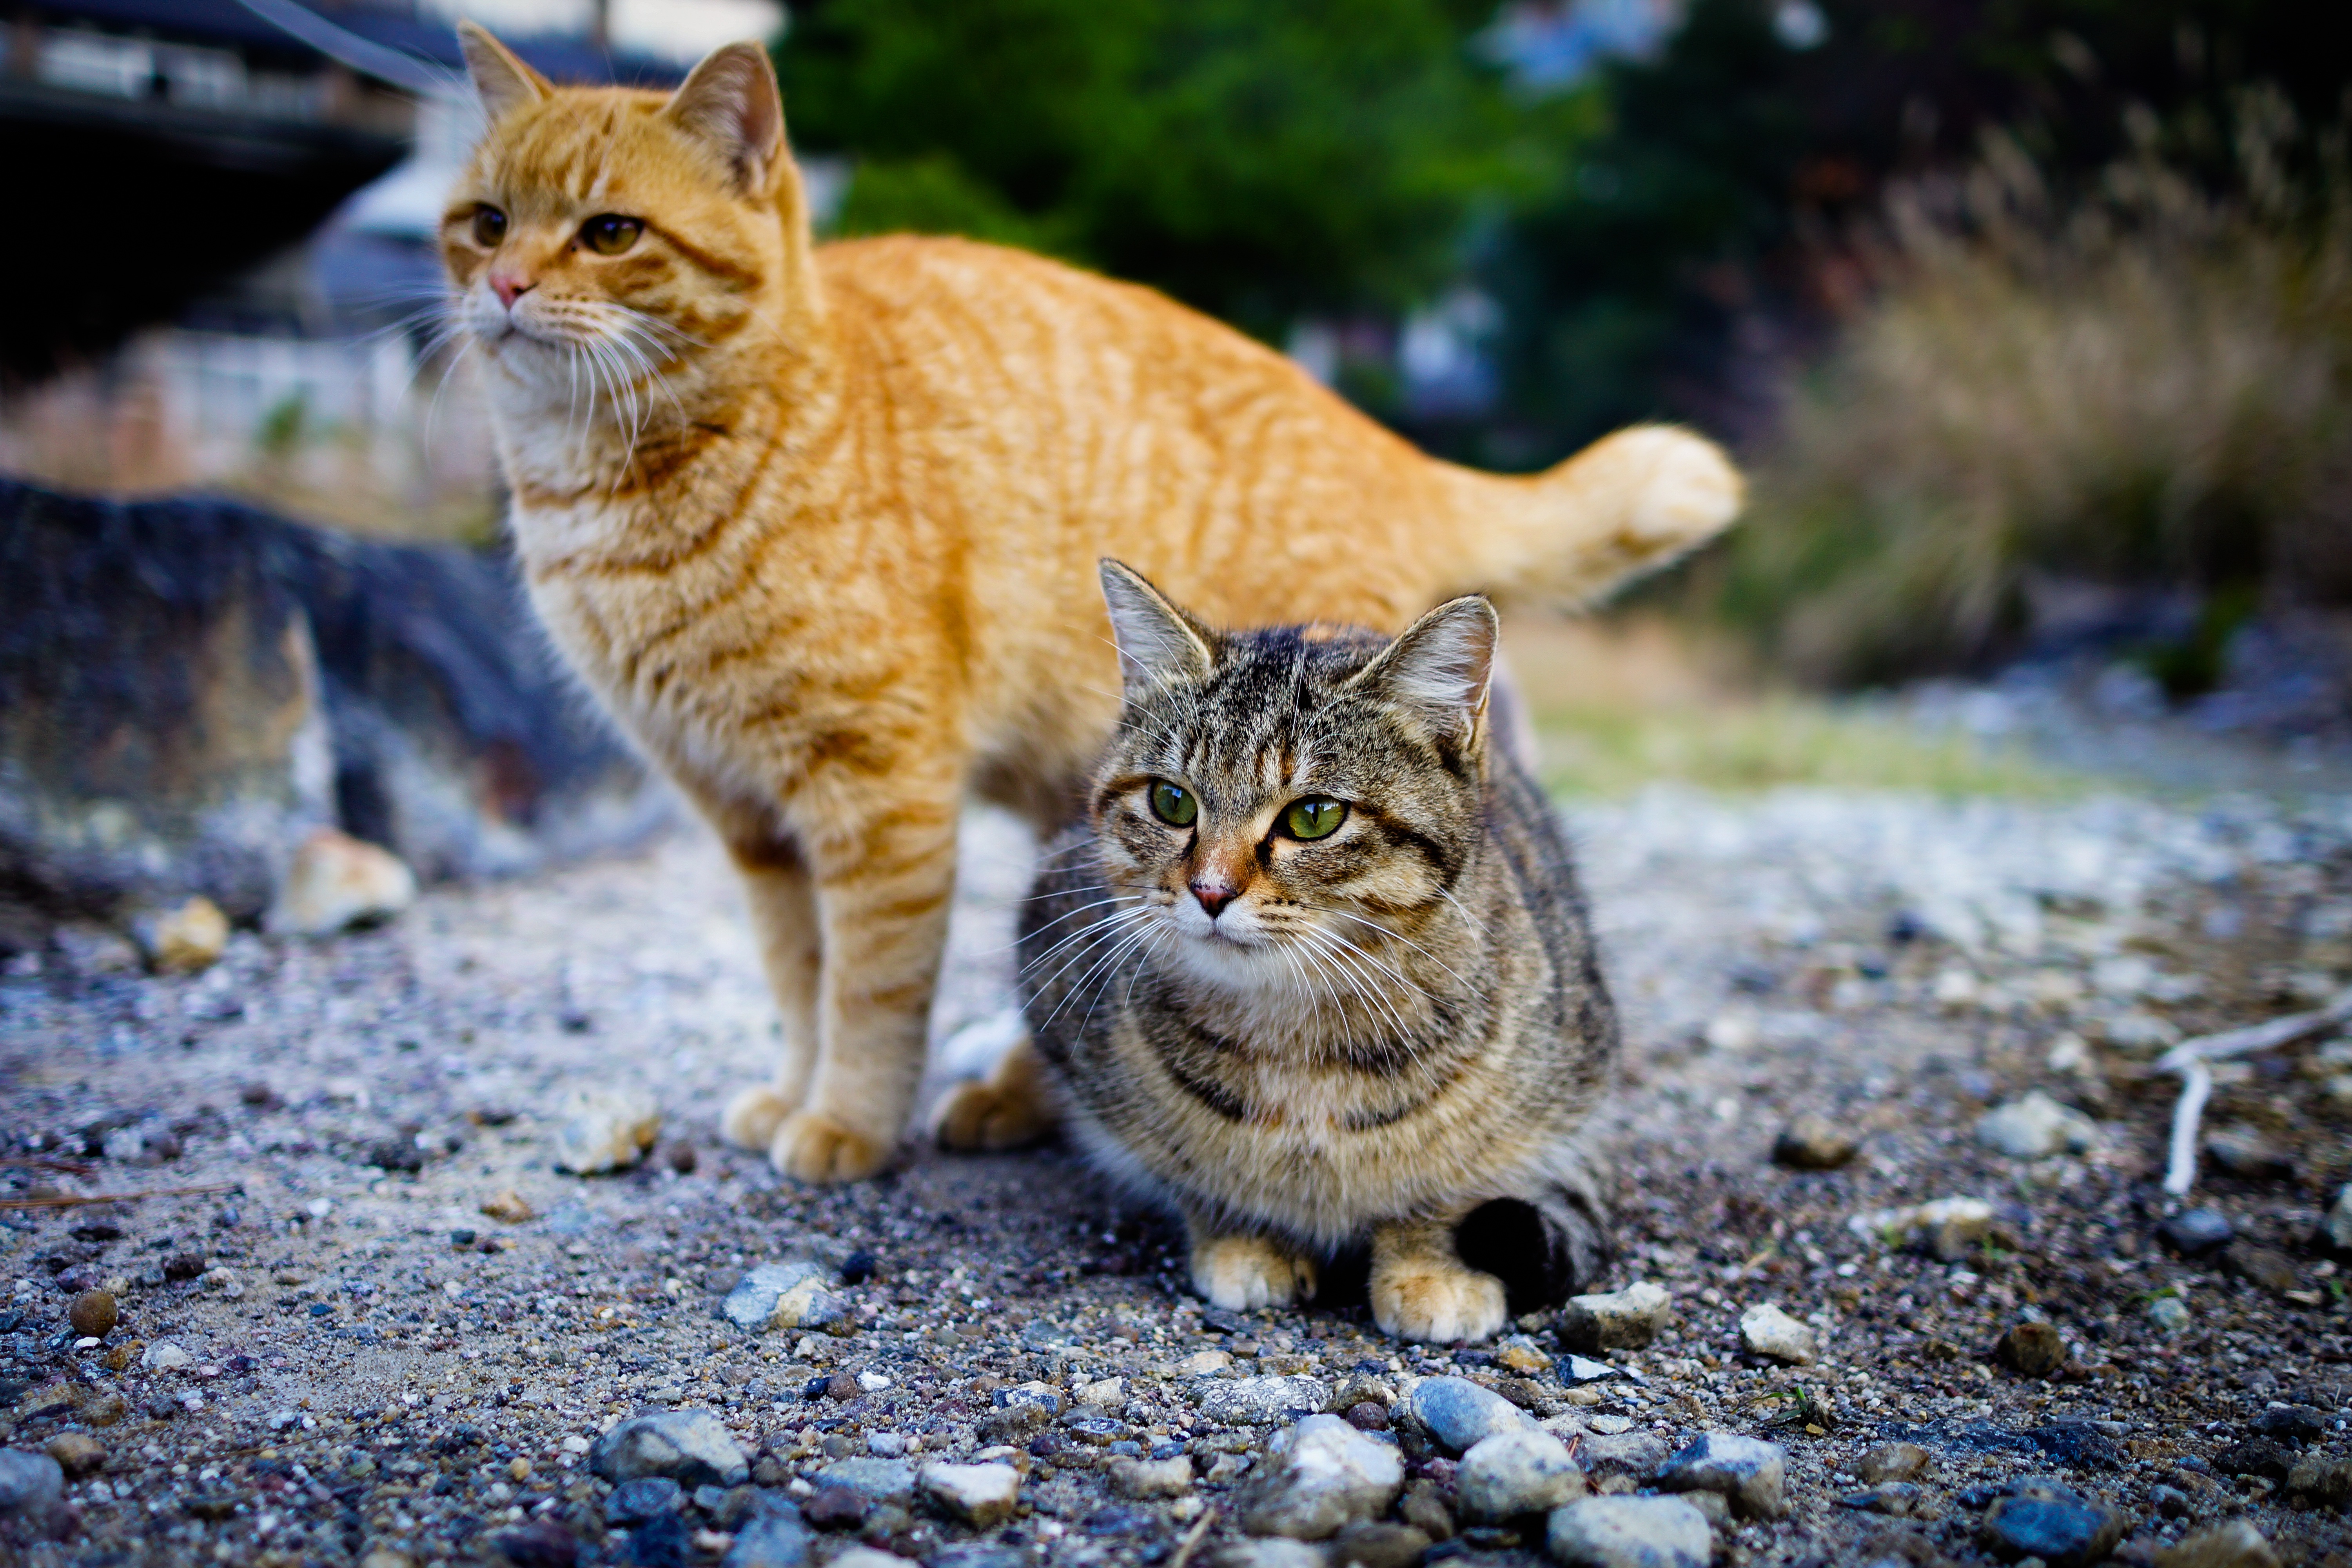
animal, kitten, cat, mammal, japan, fauna, whiskers, vertebrate, tabby cat, european shorthair, wild cat, small to medium sized cats, cat like mammal, domestic short haired cat, pixie bob, rusty spotted cat